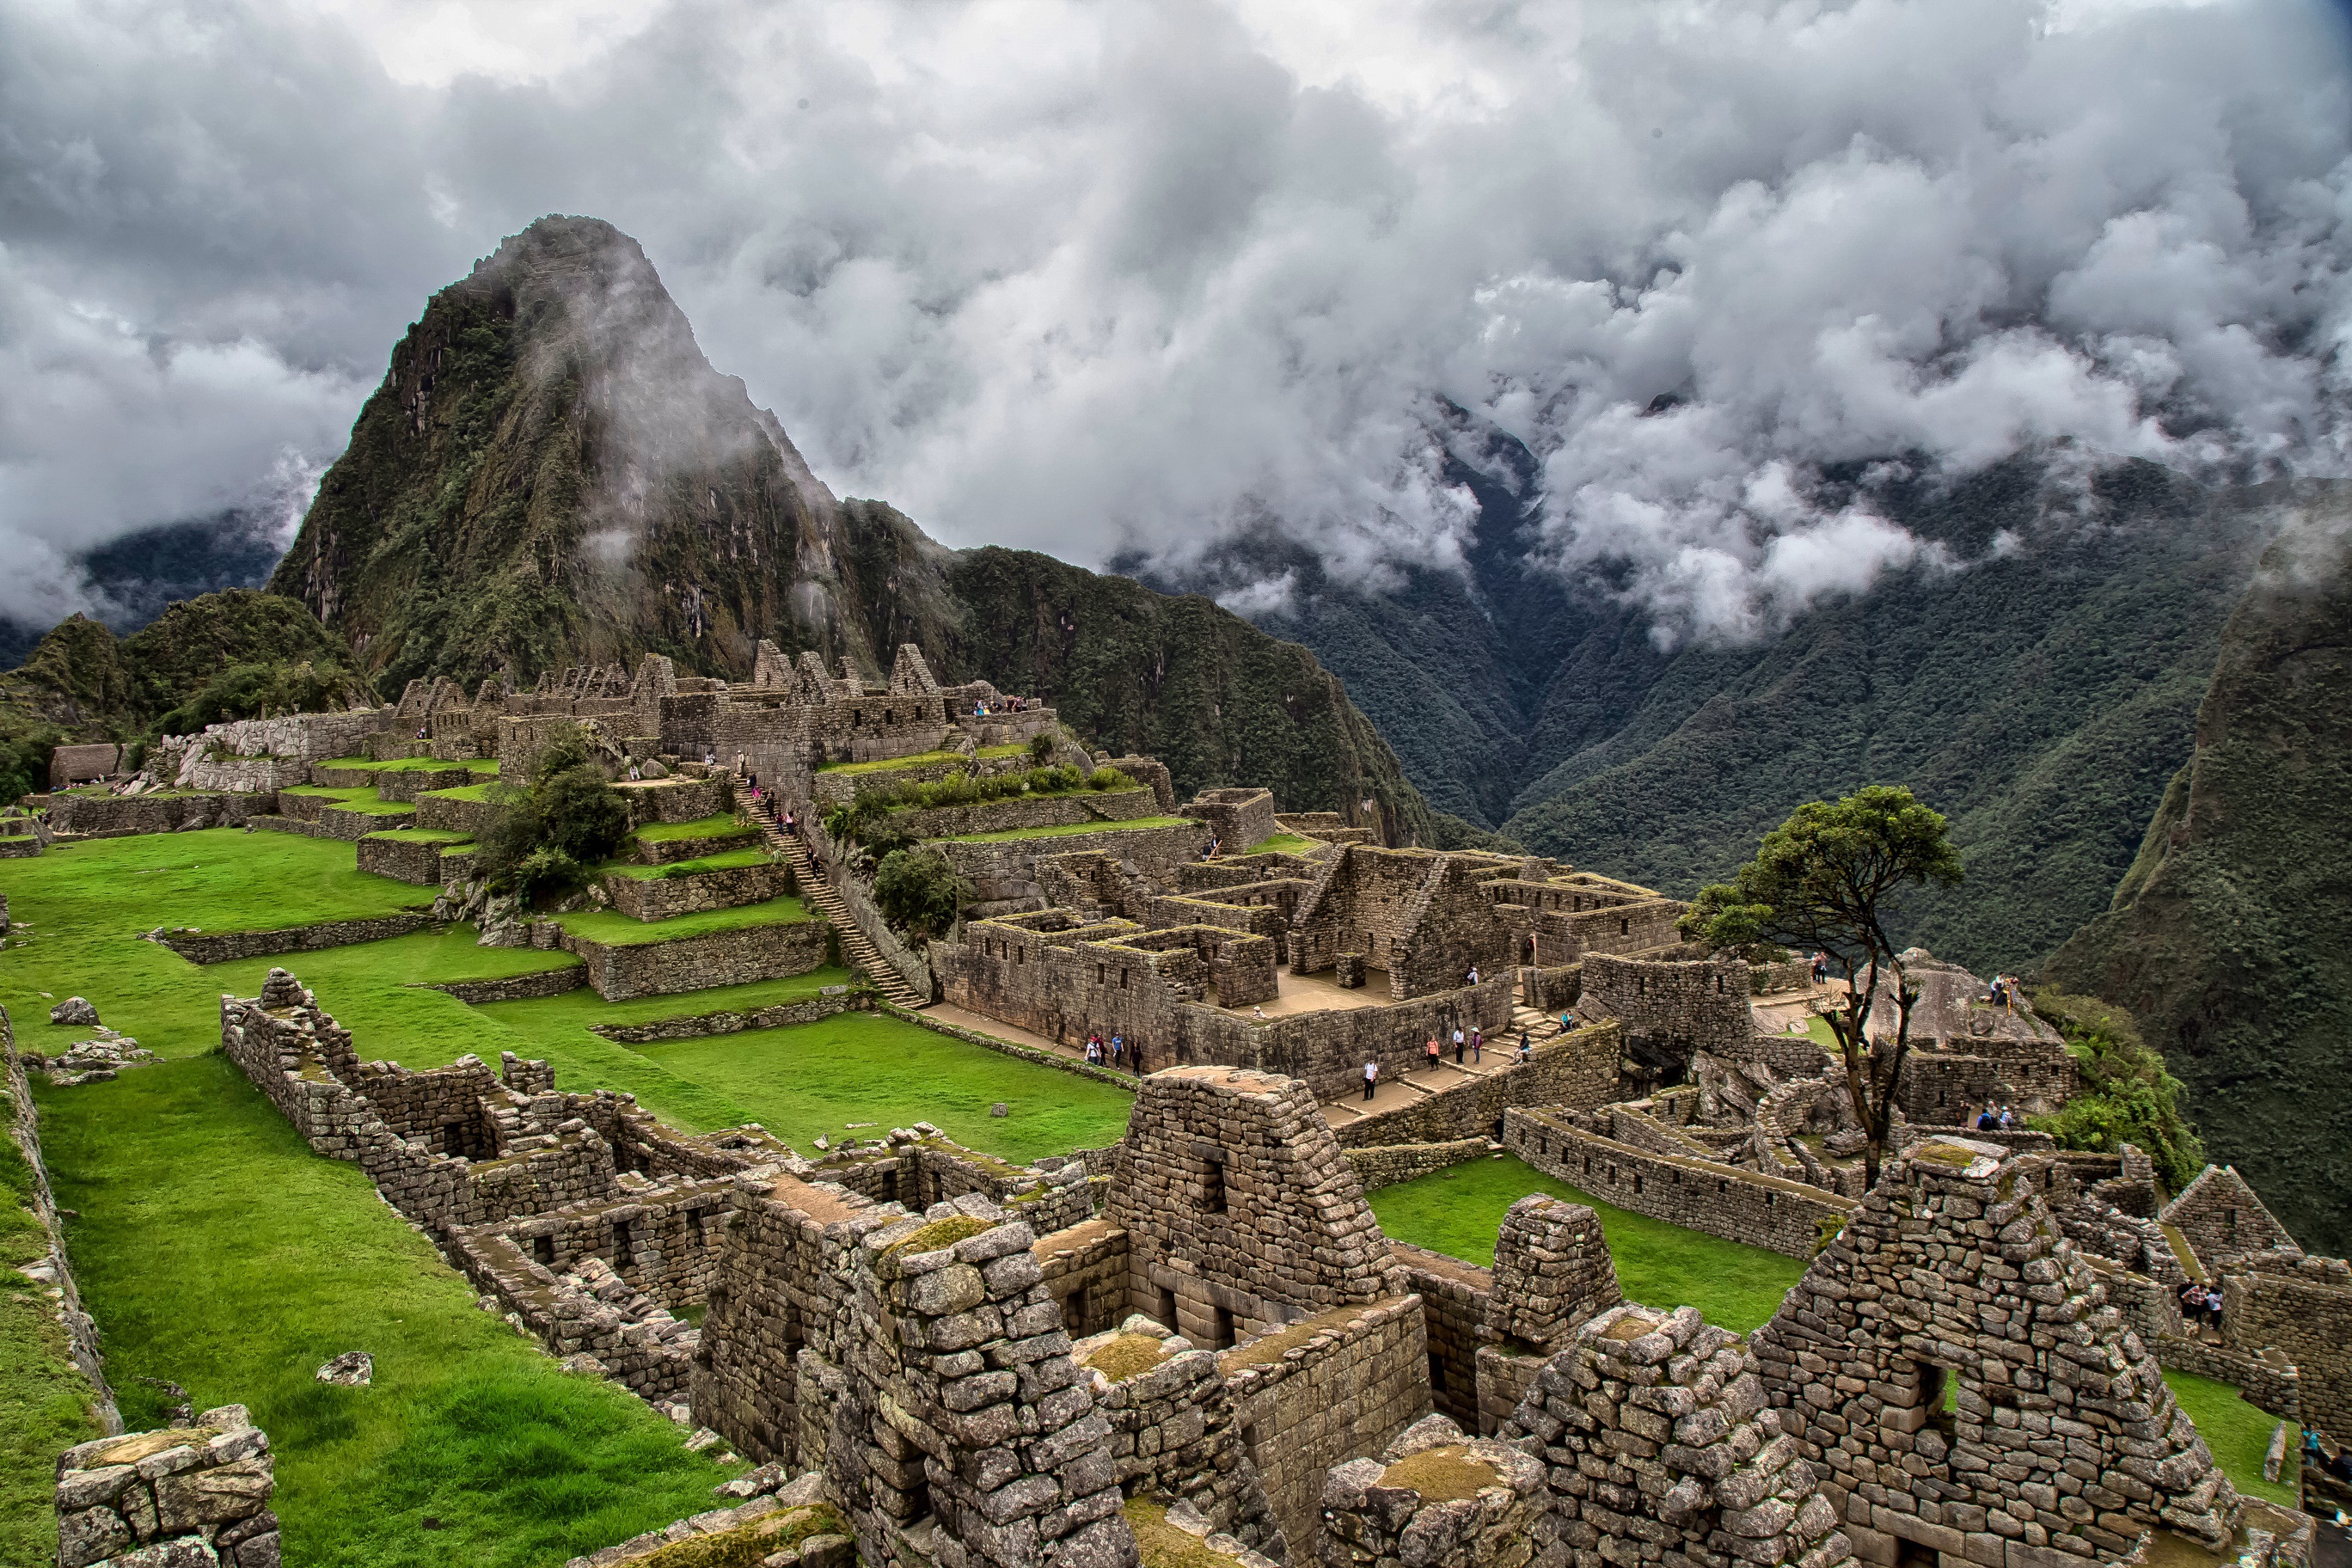
landscape, mountain, hill, valley, mountain range, village, landmark, tourism, terrace, ruins, machupicchu, plateau, rural area, archaeological site, aerial photography, unesco world heritage site, ancient history, peru i, ncas, alberto benini doit travels, geographical feature, mountainous landforms, maya civilization